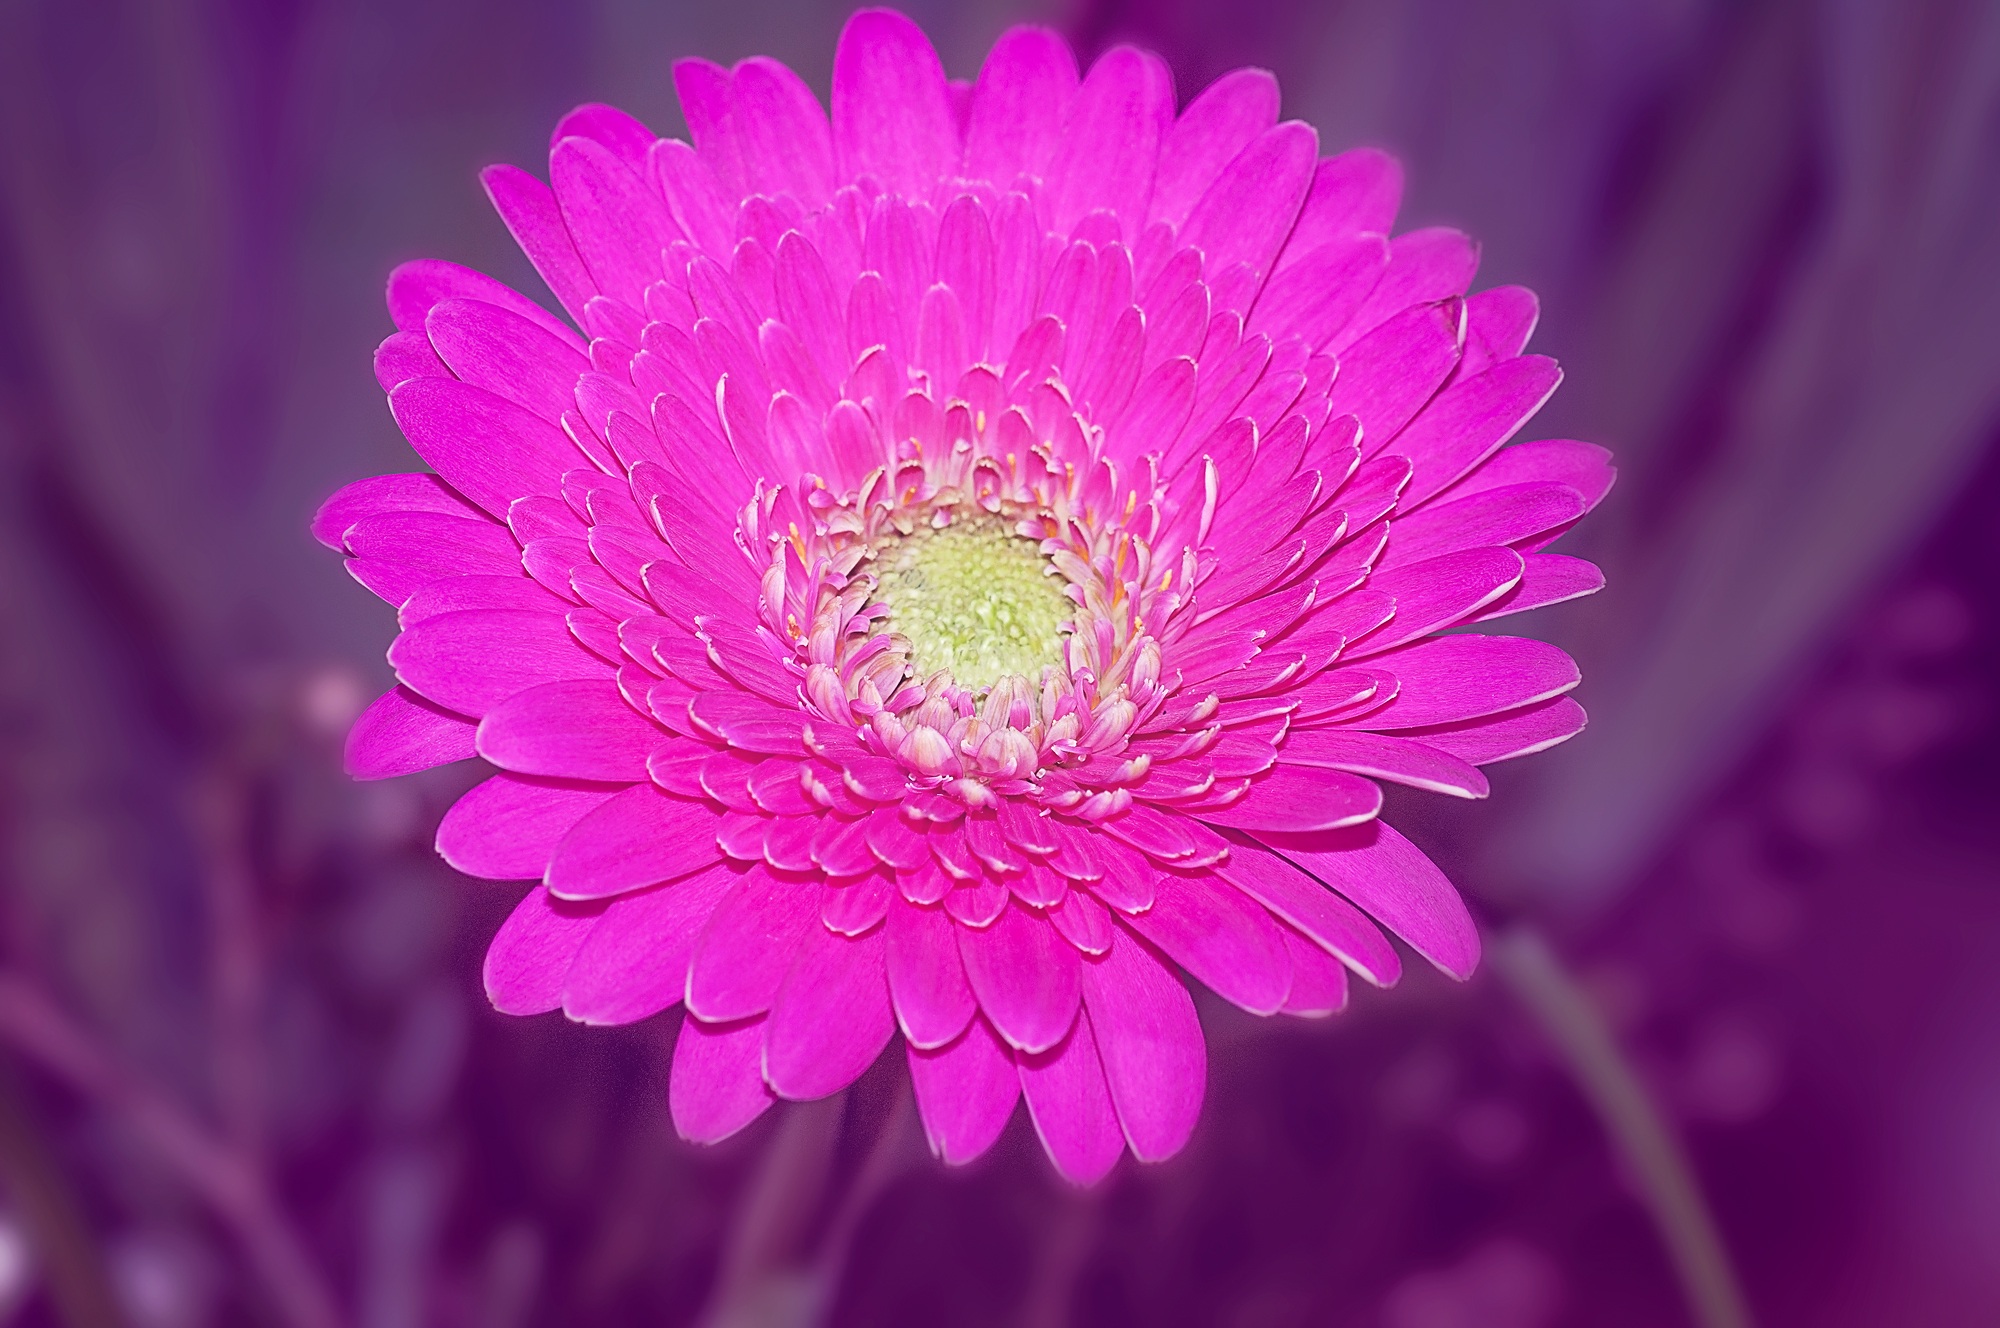
blossom, plant, photography, flower, petal, bloom, daisy, pink, close, flora, close up, gerbera, spring flower, macro photography, flowering plant, daisy family, schnittblume, intense color, annual plant, plant stem, land plant, garden cosmos